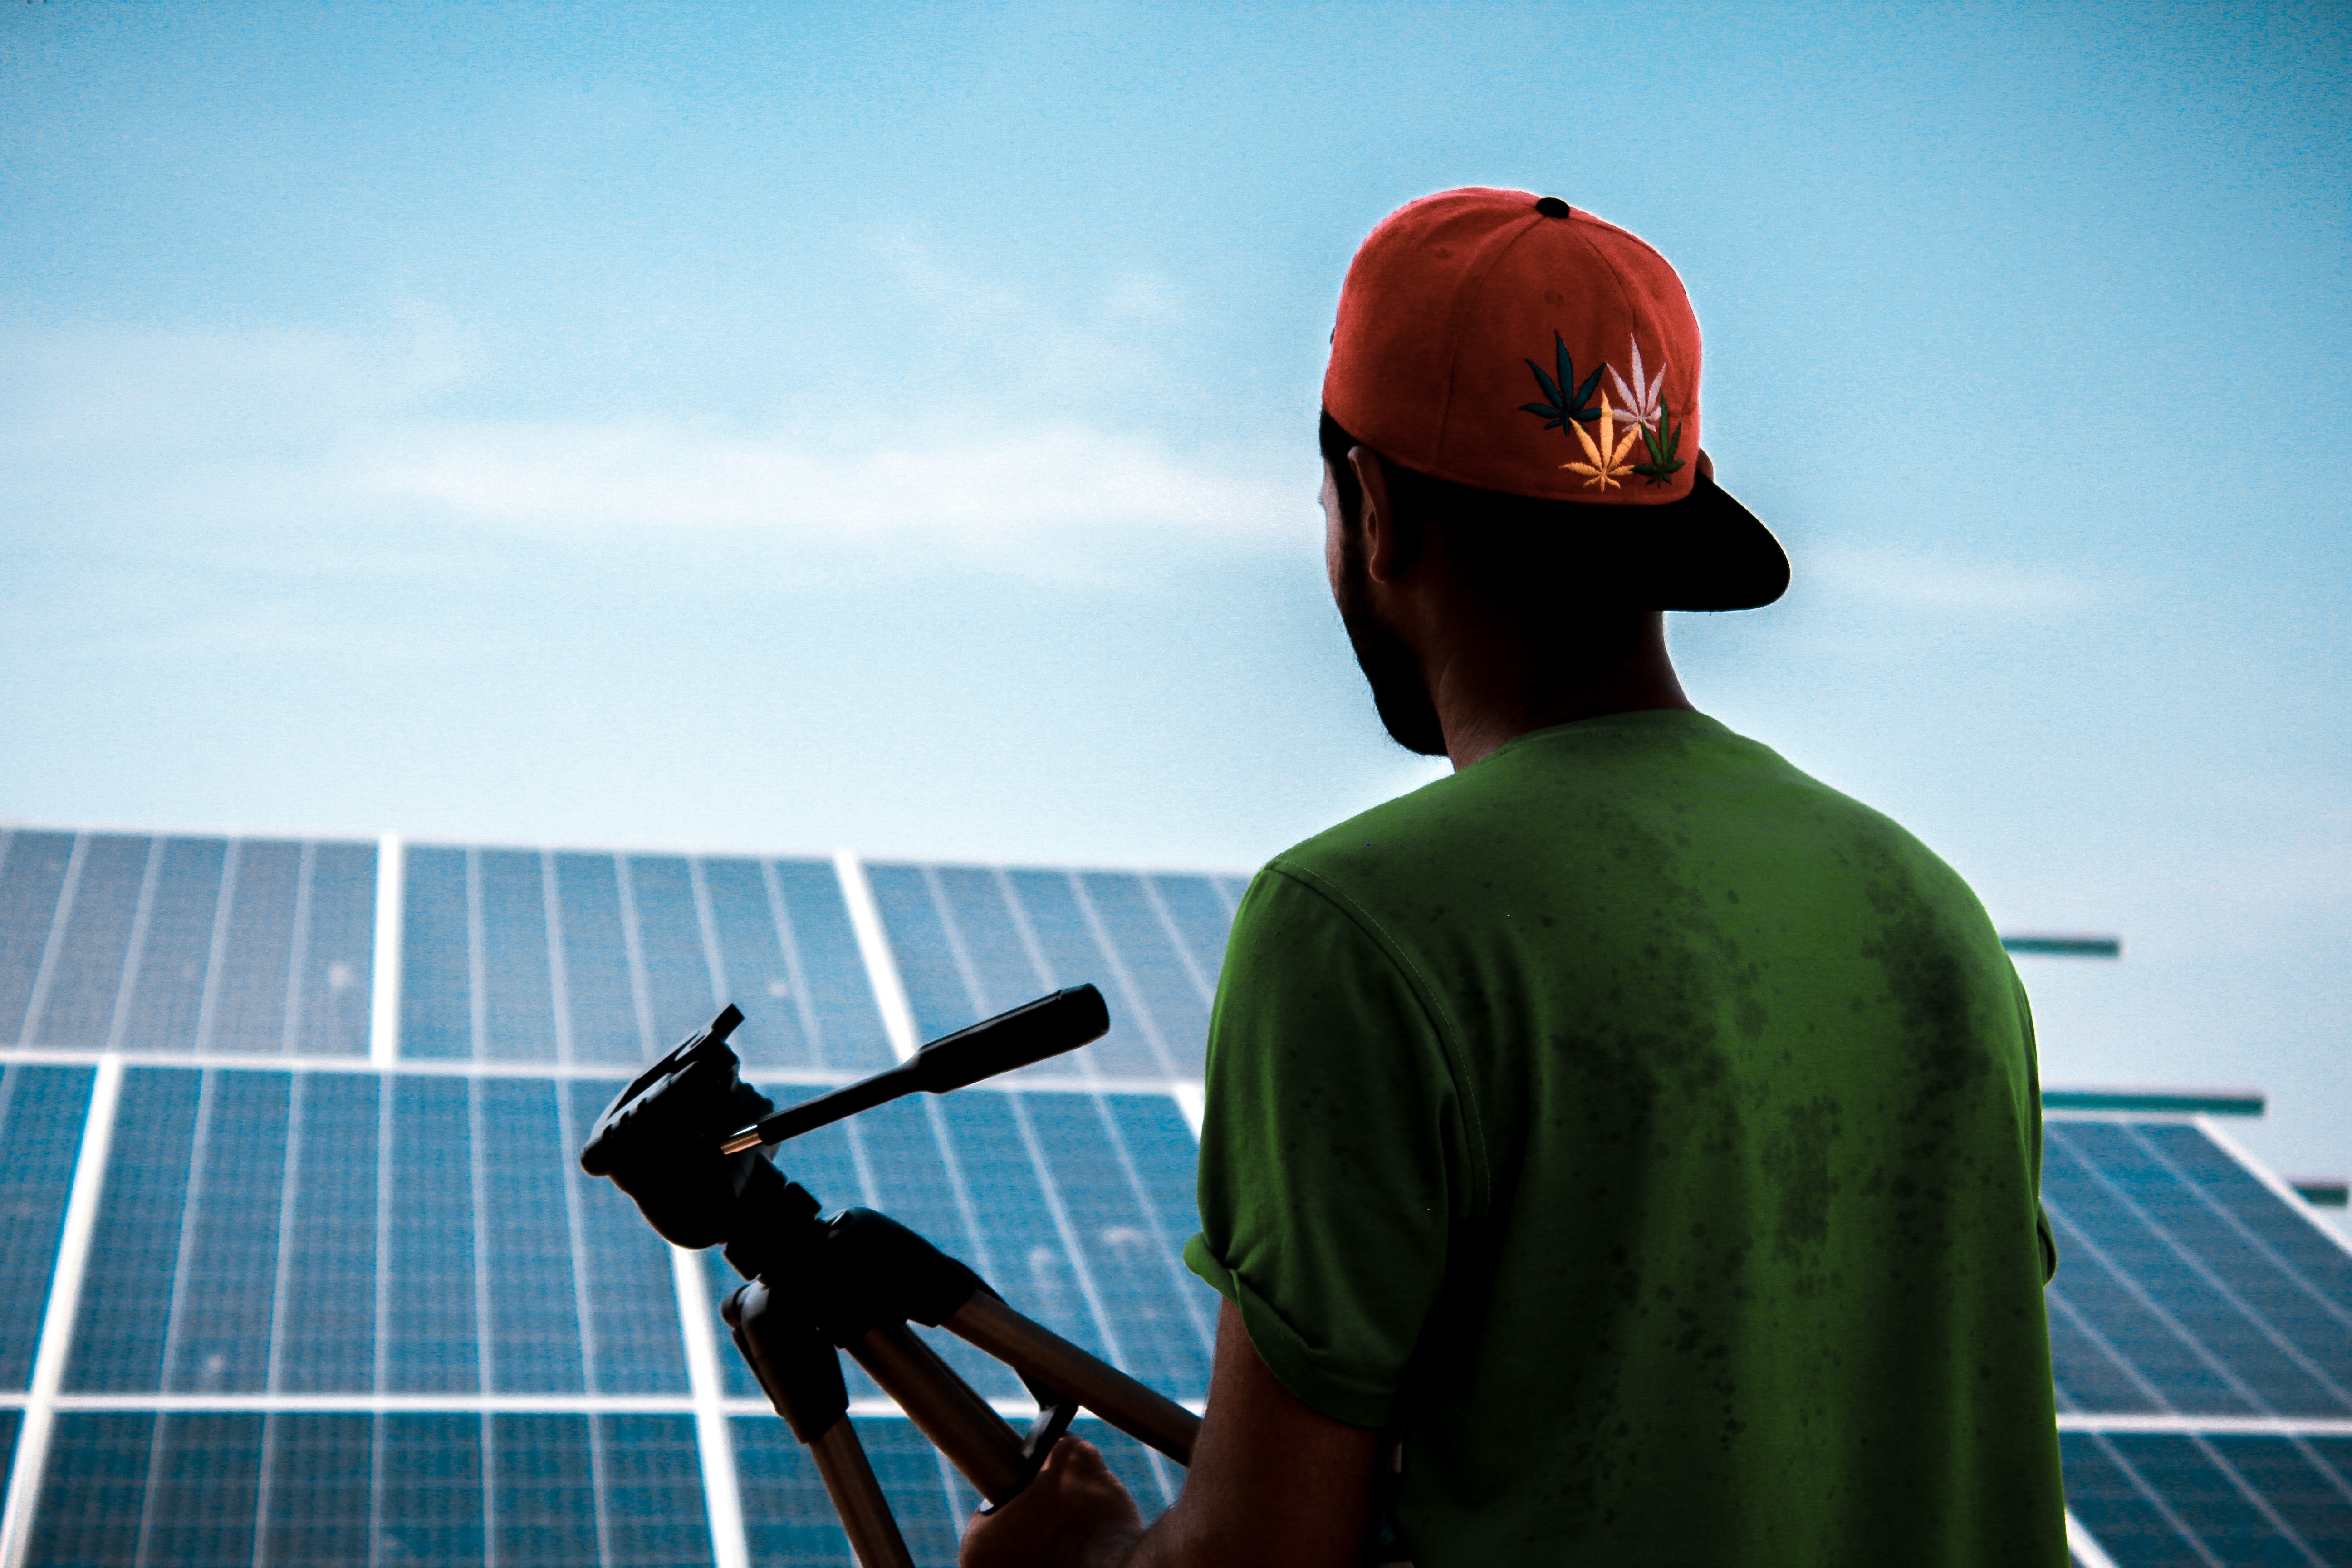
technology, sky, photography